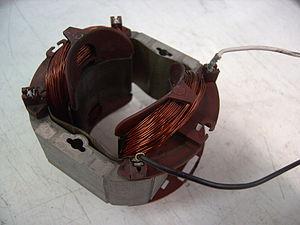
Un électroaimant produit un champ magnétique lorsqu'il est alimenté par un courant électrique : il convertit de l’énergie électrique en énergie magnétique. Il est constitué d’un bobinage et d’une pièce polaire en matériau ferromagnétique doux appelé cœur magnétique qui canalise les lignes de champ magnétique. Les électroaimants sont très largement utilisés dans l’industrie.